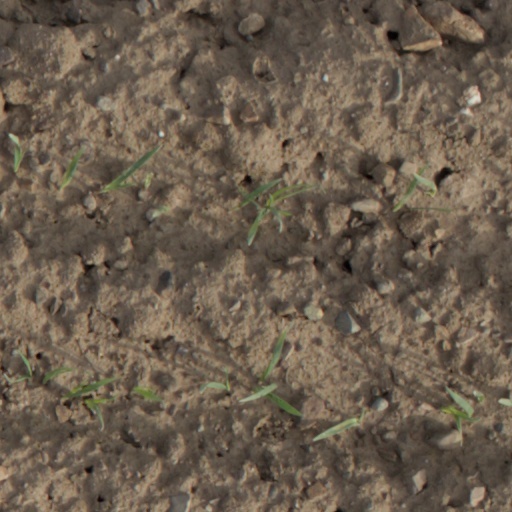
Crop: wheat